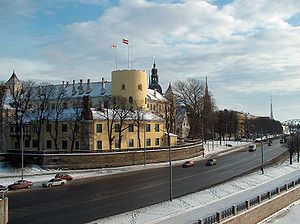
Riga Slot
Riga Slot
Riga Slot er et slot ved bredden af floden Daugava i den lettiske hovedstad Riga. Slottet blev grundlagt i 1330 på stedet, hvor de første fæstningsværker i Riga tidligere var placeret. Denne bygning blev indgående renoveret mellem 1497 og 1515. Under svenskernes herredømme blev rummelige tilbygninger opført i 1641. Fæstningen blev løbende udvidet og ombygget mellem det 17. og 19. århundrede. På et tidspunkt i 1930'erne foretog arkitekten Eižens Laube nogle renoveringer. Den lettiske regering bekendtgjorde i 1938, at stedet skulle være residens for regeringen. I dag er det den lettiske præsidents officielle bolig, ligesom det også huser flere velanskrevne museer, bl.a. Letlands nationalhistoriske museum.